Afghan conflict

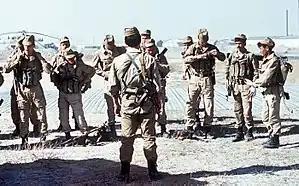
A Soviet Spetsnaz group prepares for a mission in 1988

Throughout the Soviet withdrawal from Afghanistan, troop convoys came under attack by Afghan rebel fighters. In all, 523 Soviet soldiers were killed during the withdrawal. The total withdrawal of all Soviet troops from Afghanistan was completed in February 1989. The last Soviet soldier to leave was Lieutenant General Boris Gromov, leader of the Soviet military operations in Afghanistan at the time of the Soviet invasion. In total, 14,453 Soviet soldiers died during the Soviet–Afghan War. Though the Soviet forces did withdraw, the mujahideen refused to abide by the accords since they were not party to the negotiations. Furthermore, the United States reneged on its agreement and continued funding the insurgent groups even after the Soviet withdrawal. Najibullah's government further complained to the UN that Pakistan had also continued supplying, training and arming the rebel forces fighting against his government.